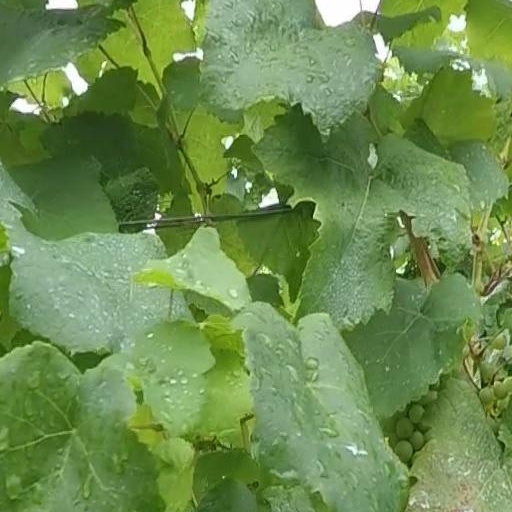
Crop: grape